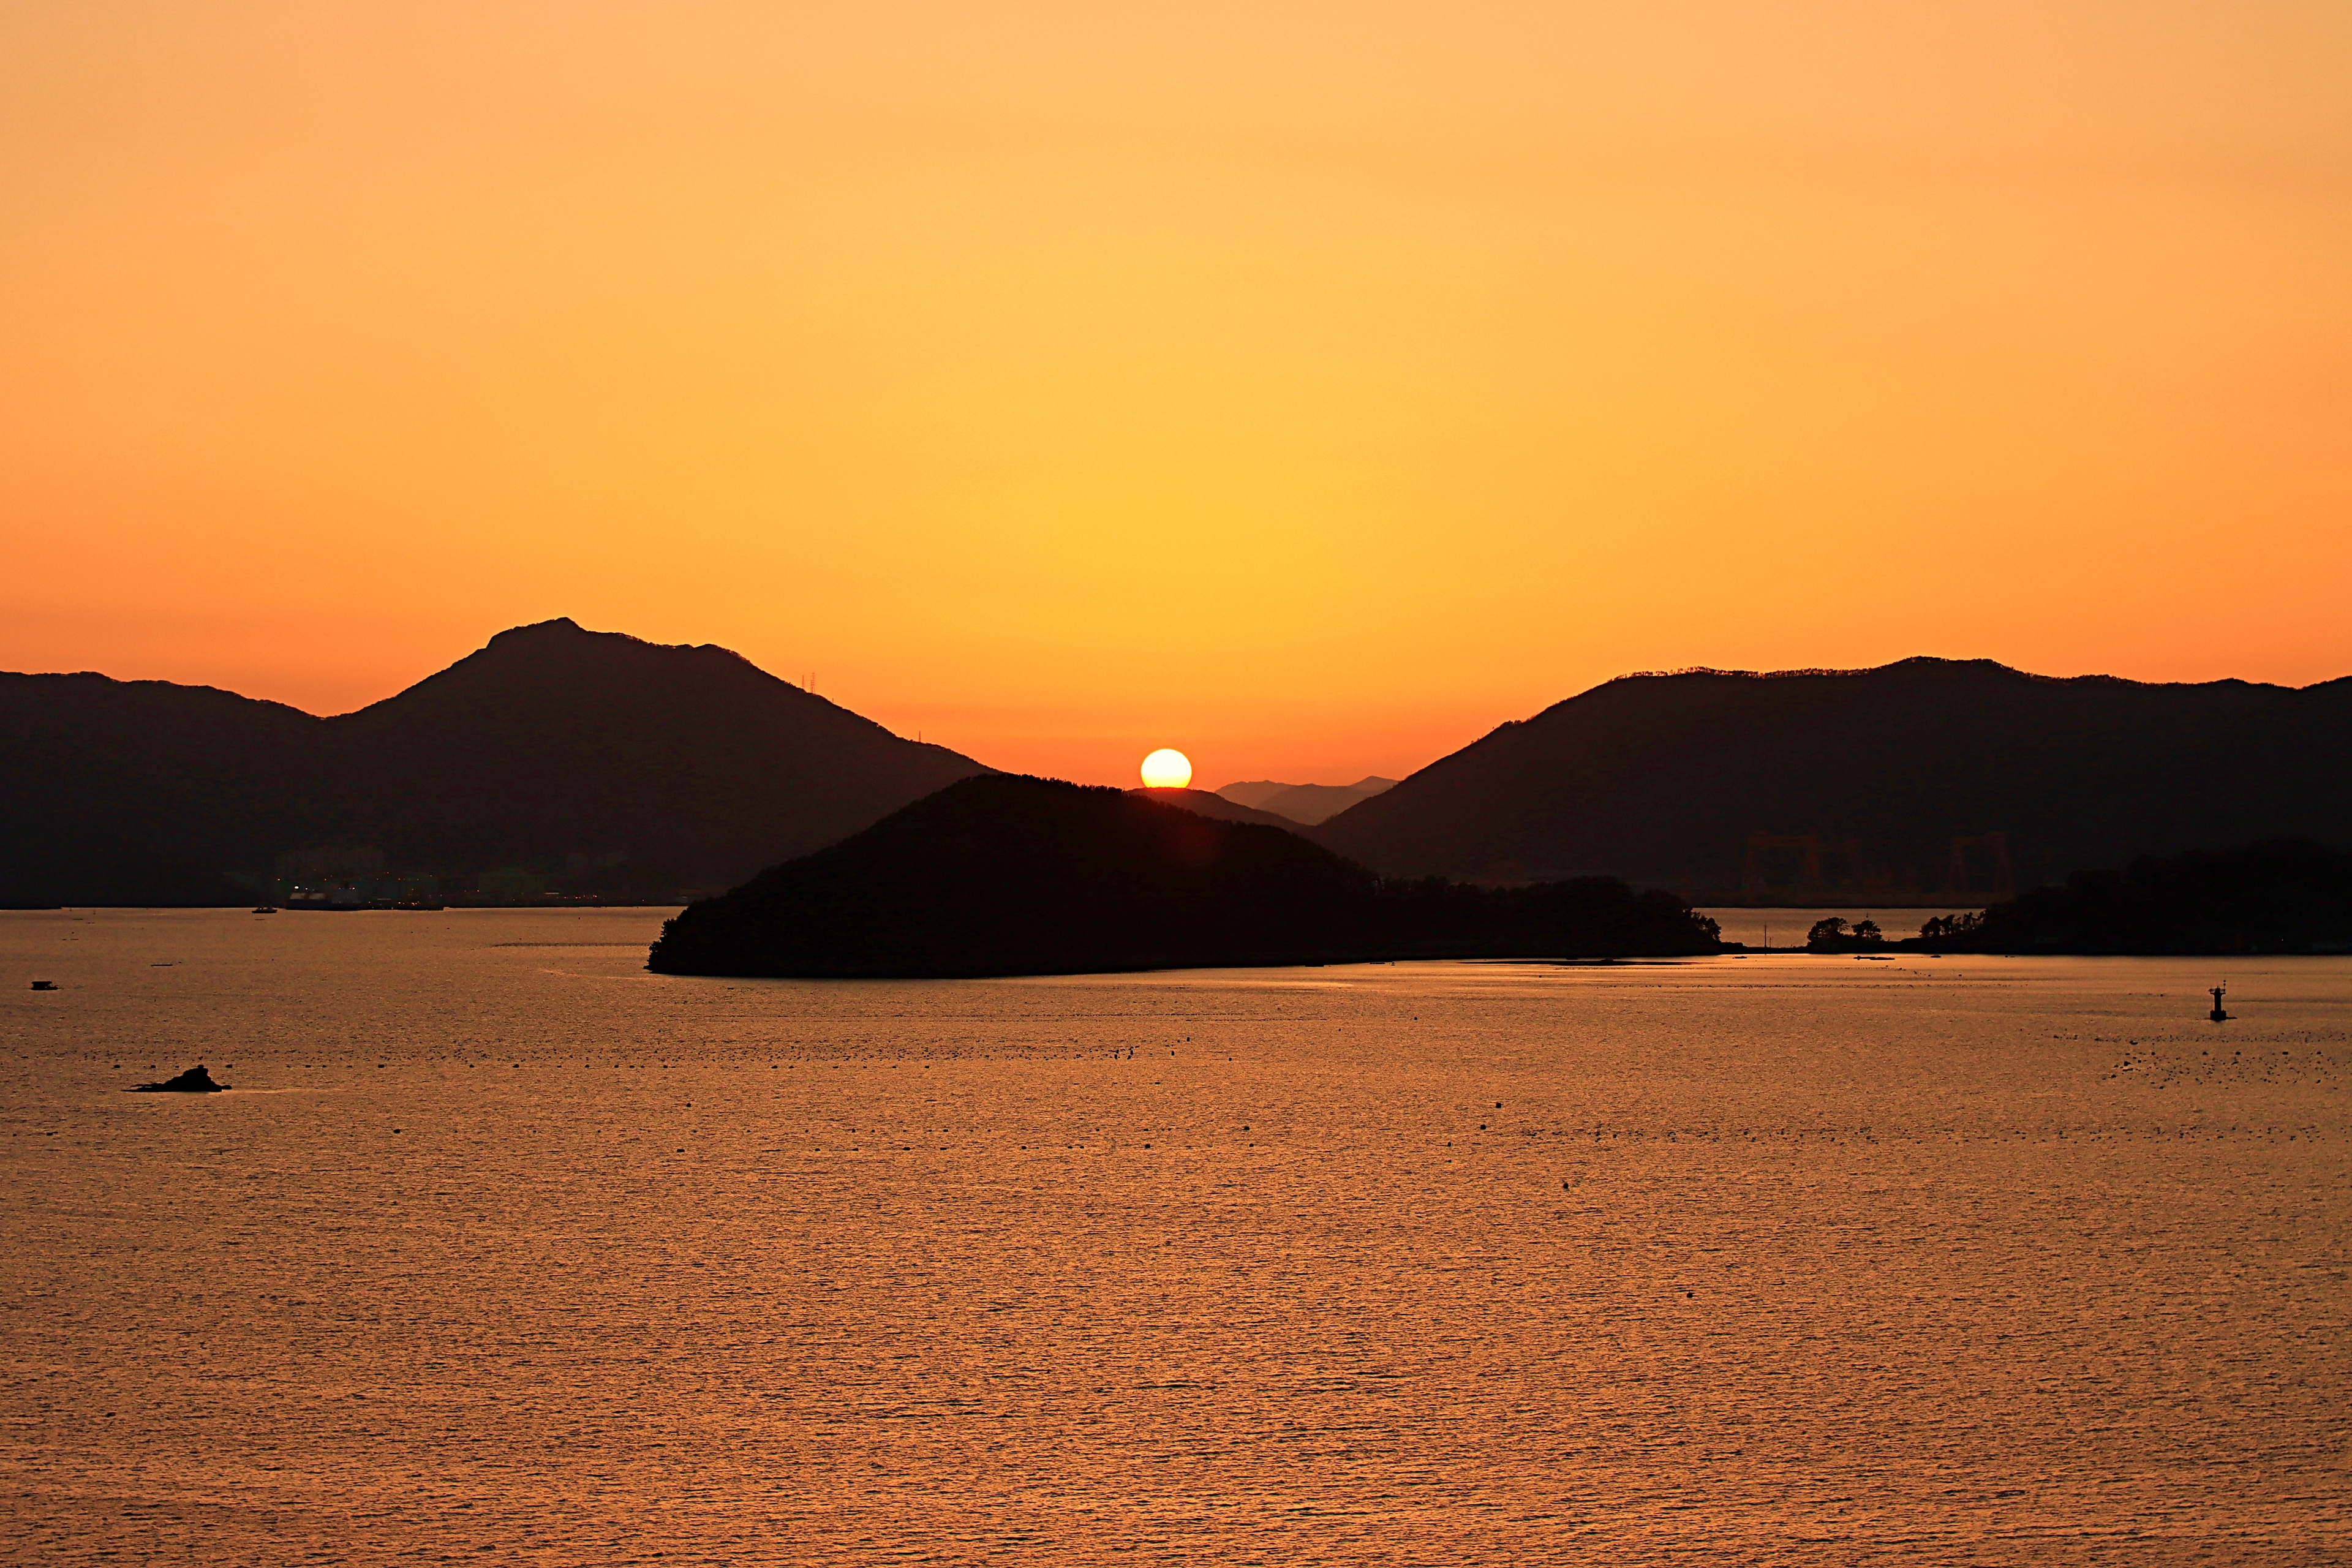
sunset, island, korea, water, sky, water resources, mountain, ecoregion, afterglow, nature, lake, orange, dusk, sunlight, body of water, red sky at morning, astronomical object, sunrise, horizon, cloud, morning, landscape, natural landscape, waterway, sun, tree, calm, shore, hill, coast, beach, reservoir, headland, dawn, evening, reflection, sound, ocean, loch, cape, travel, tropics, bay, rock, plateau, lake district, inlet, tourism, vacation, promontory, sea, heat, art, river